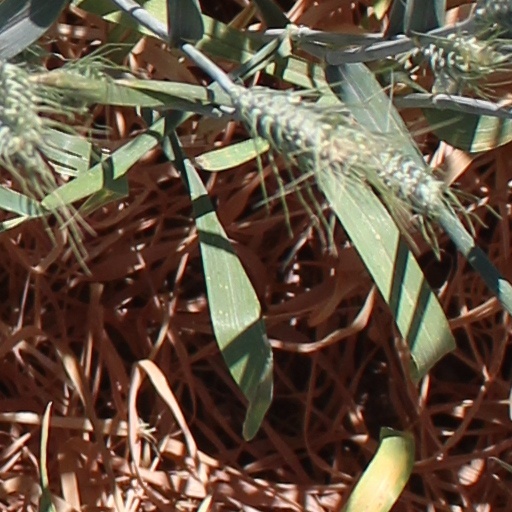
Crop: wheat